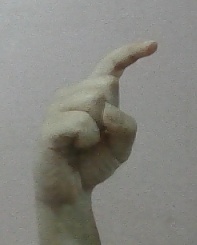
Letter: ra